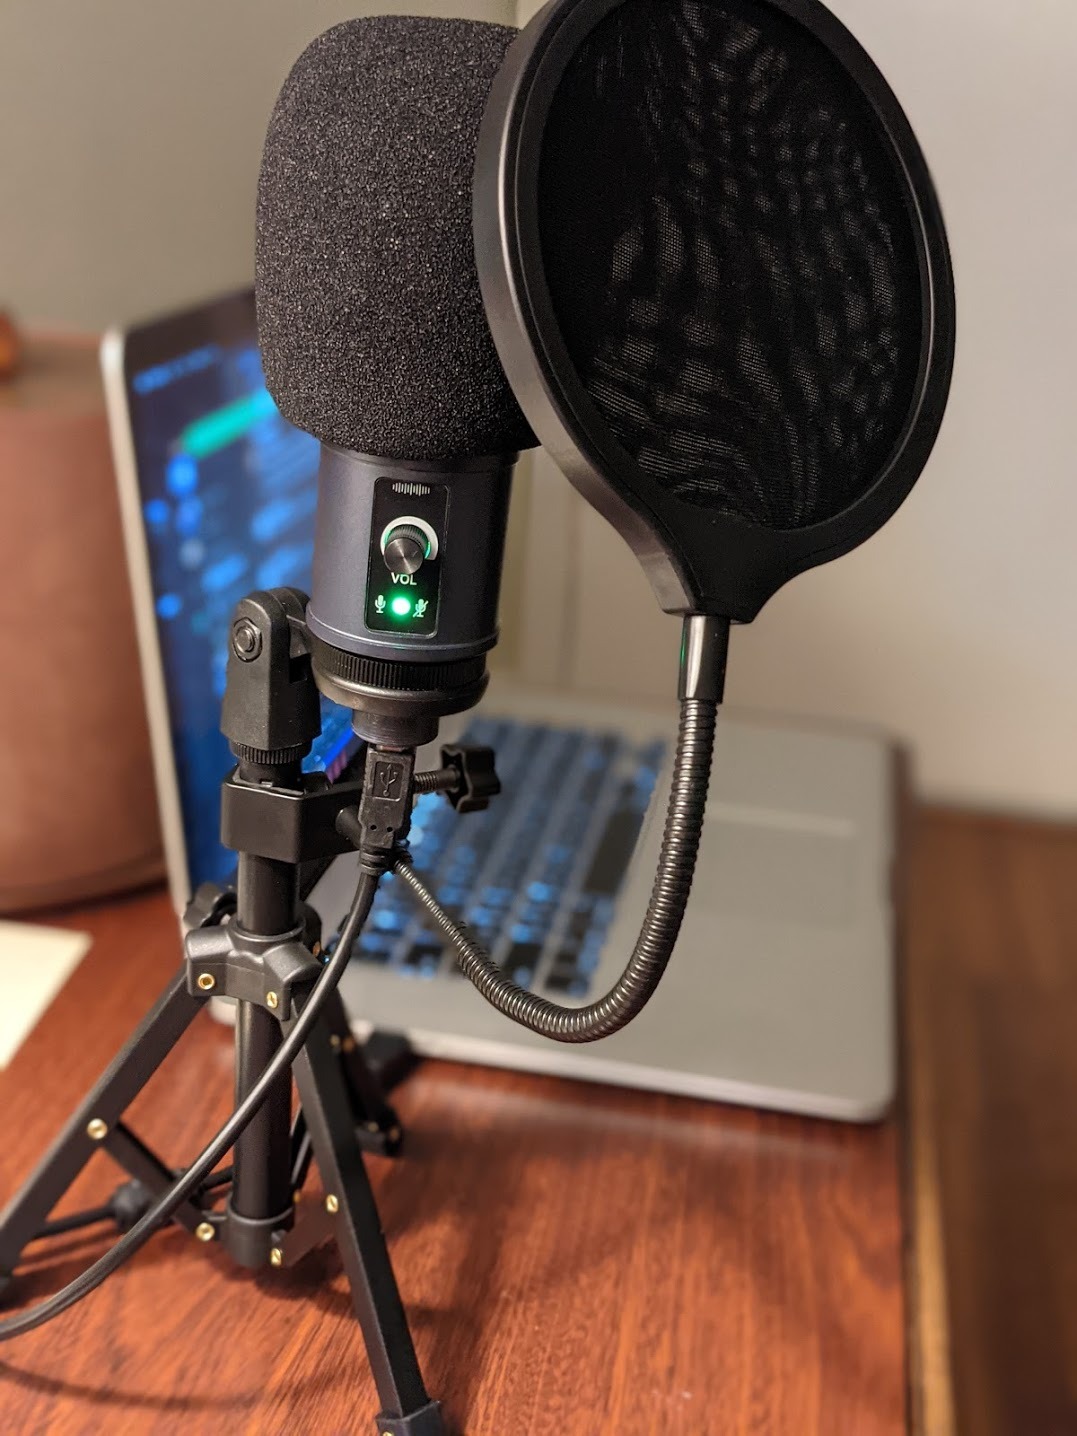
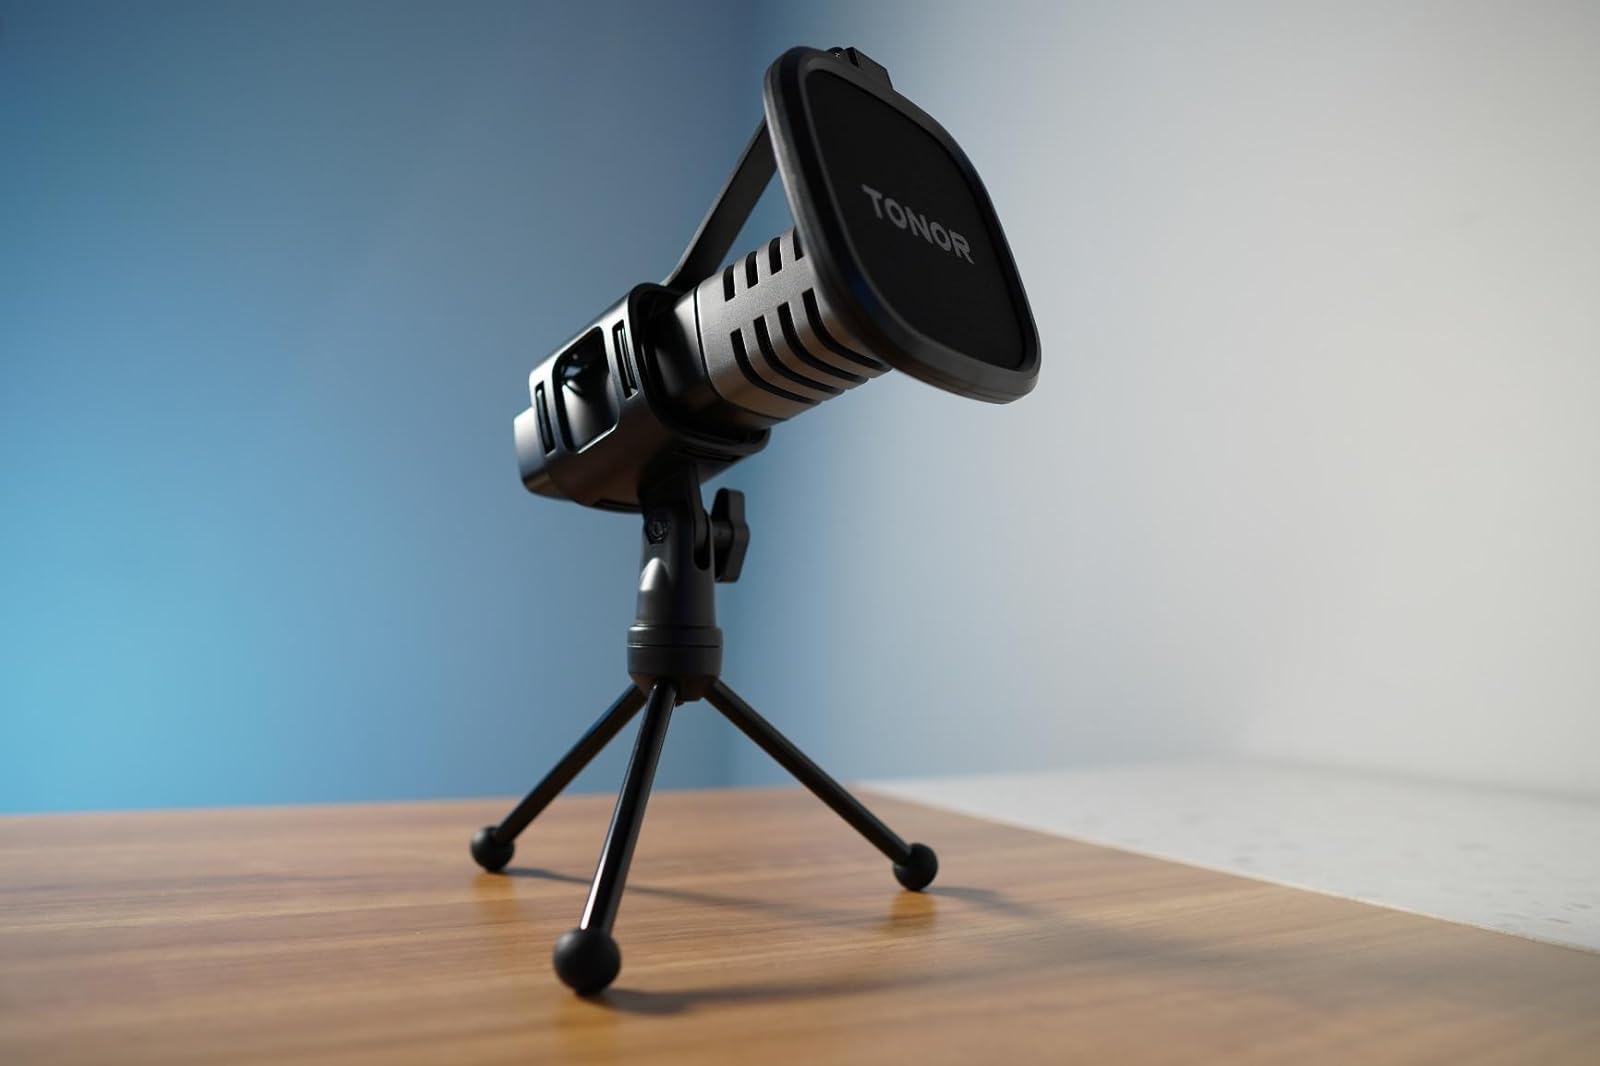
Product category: microphone
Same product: no